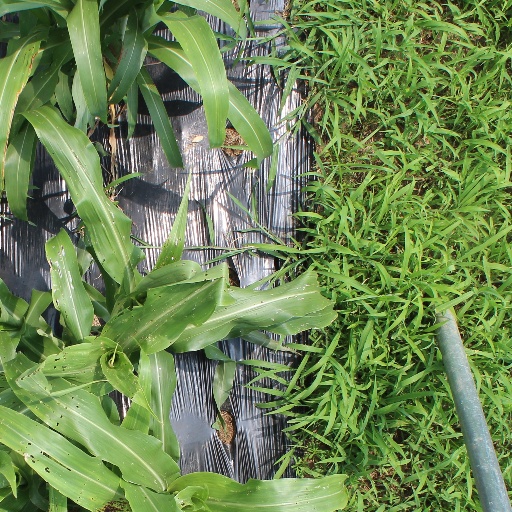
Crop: sorghum